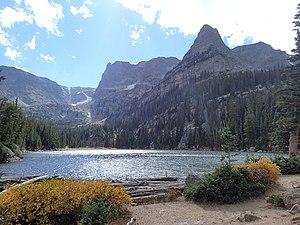
Le lac Odessa est un lac américain dans le comté de Larimer, dans le Colorado. Il est situé à 3 056 mètres d'altitude au sein du parc national de Rocky Mountain.